Farpad (drone)

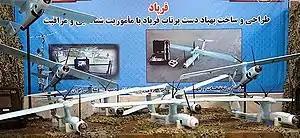
Hand-launched UAV

Farpad (drone) is an Iranian hand-launched unmanned aerial vehicle; which was unveiled by the Iranian Army during the military drills underway in Iran’s strategic southeastern areas.